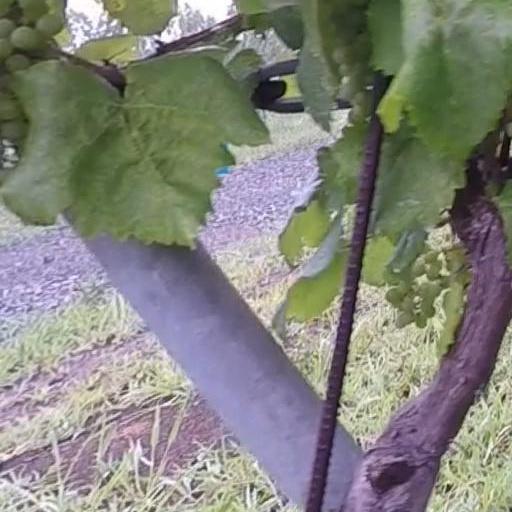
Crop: grape